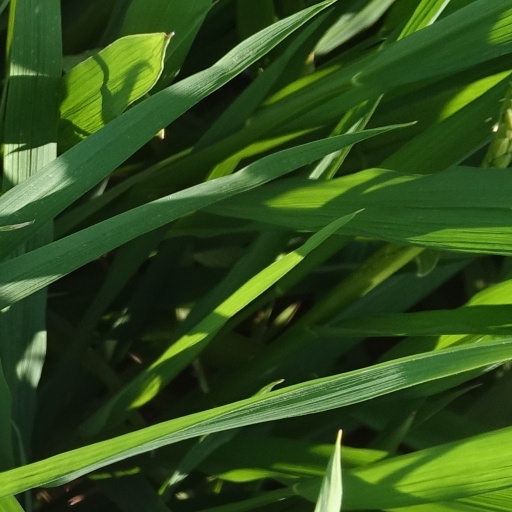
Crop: rice